Hoysala Karnataka Brahmin

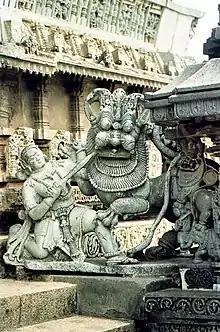
Hoysala Empire emblem at Chennakeshava Temple, Belur

Hoysala Karnataka Brahmins are a community of Smarta Brahmins originating in the Hoysala Empire. The empire ruled most of what is now Karnataka between the 10th and the 14th centuries.